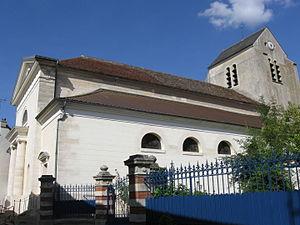
Église Sainte-Geneviève de Trilbardou. (Seine-et-Marne, région Île-de-France).
Trilbardou est une commune française située dans le département de Seine-et-Marne en région Île-de-France.
Cet article recense les monuments historiques de l'est de la Seine-et-Marne, en France.